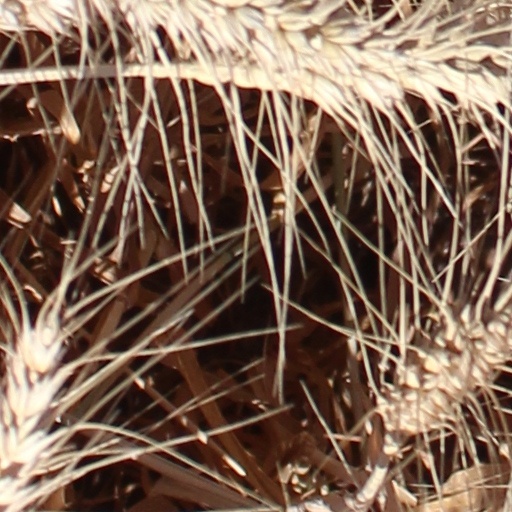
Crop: wheat